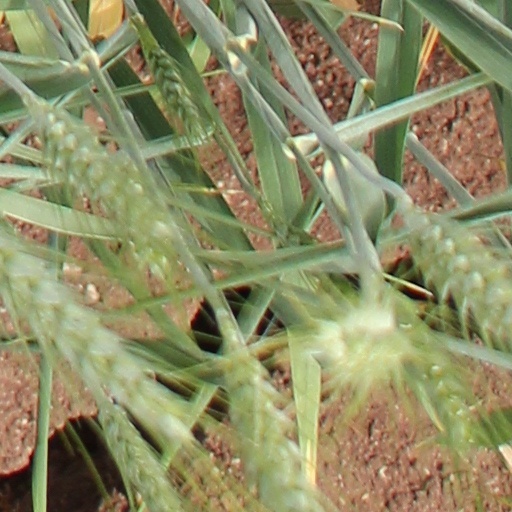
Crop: wheat